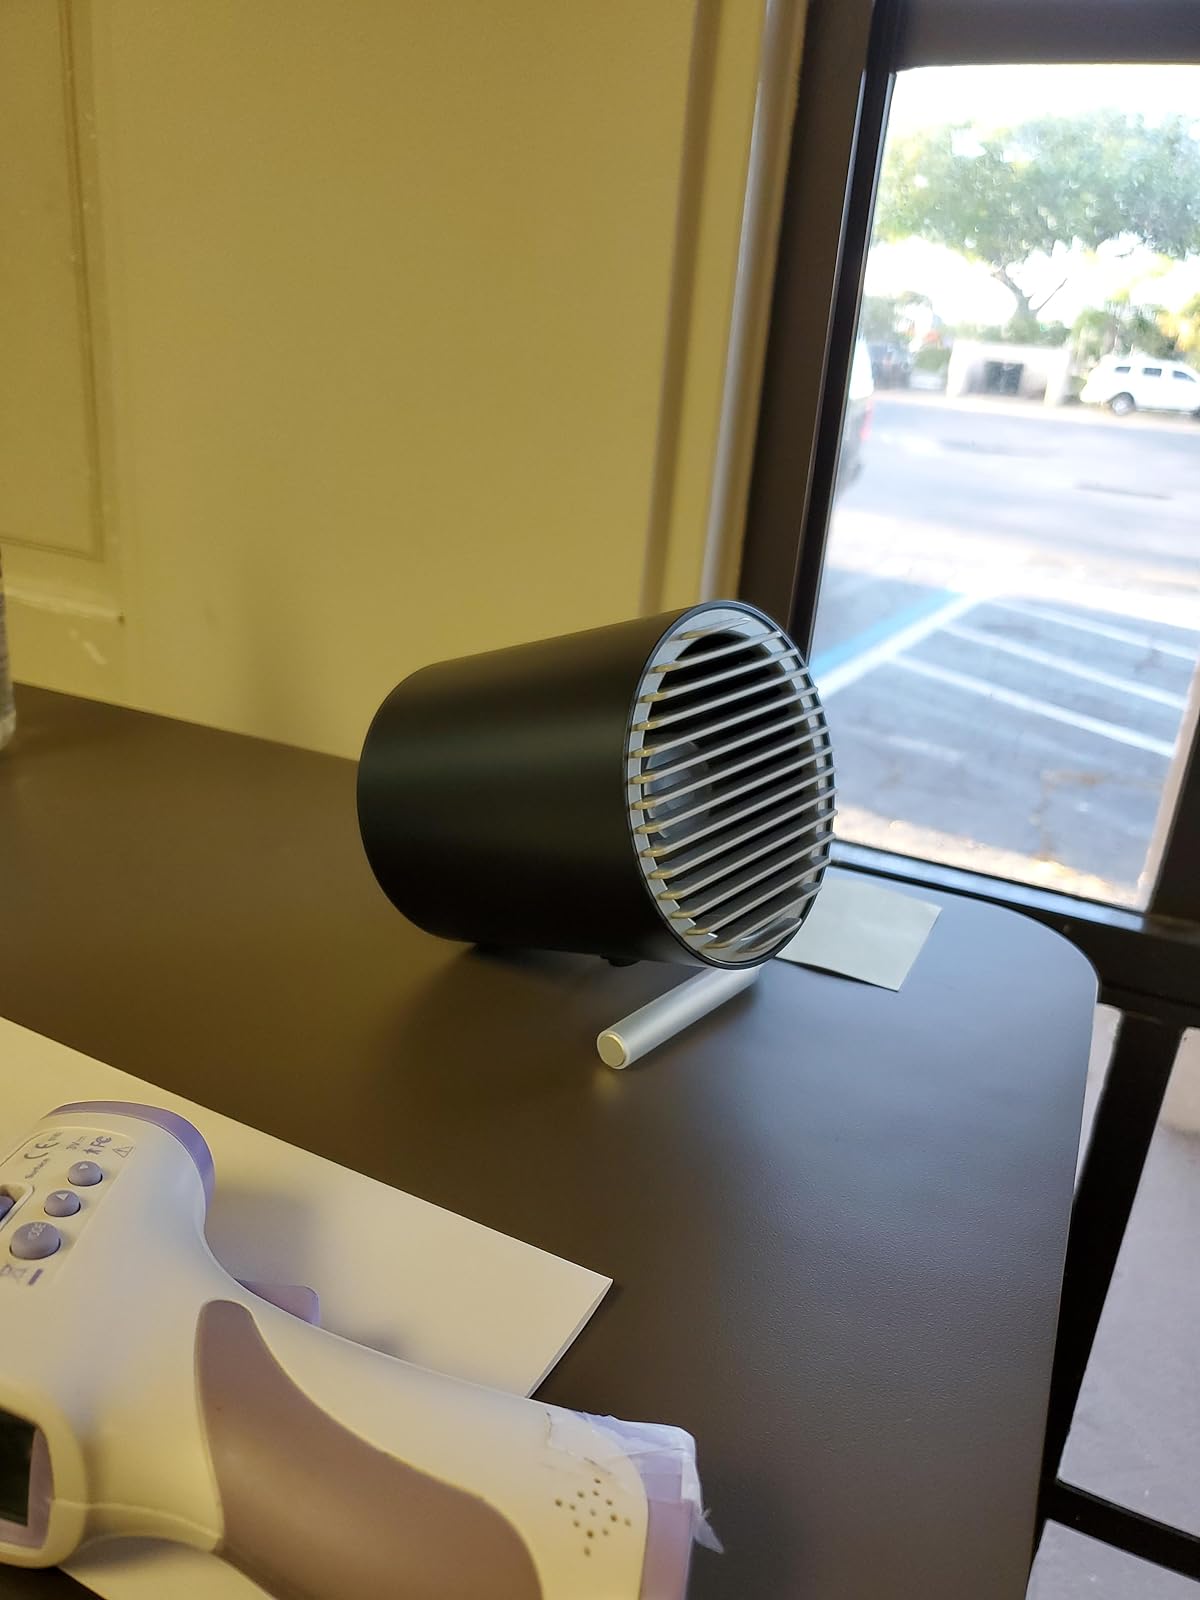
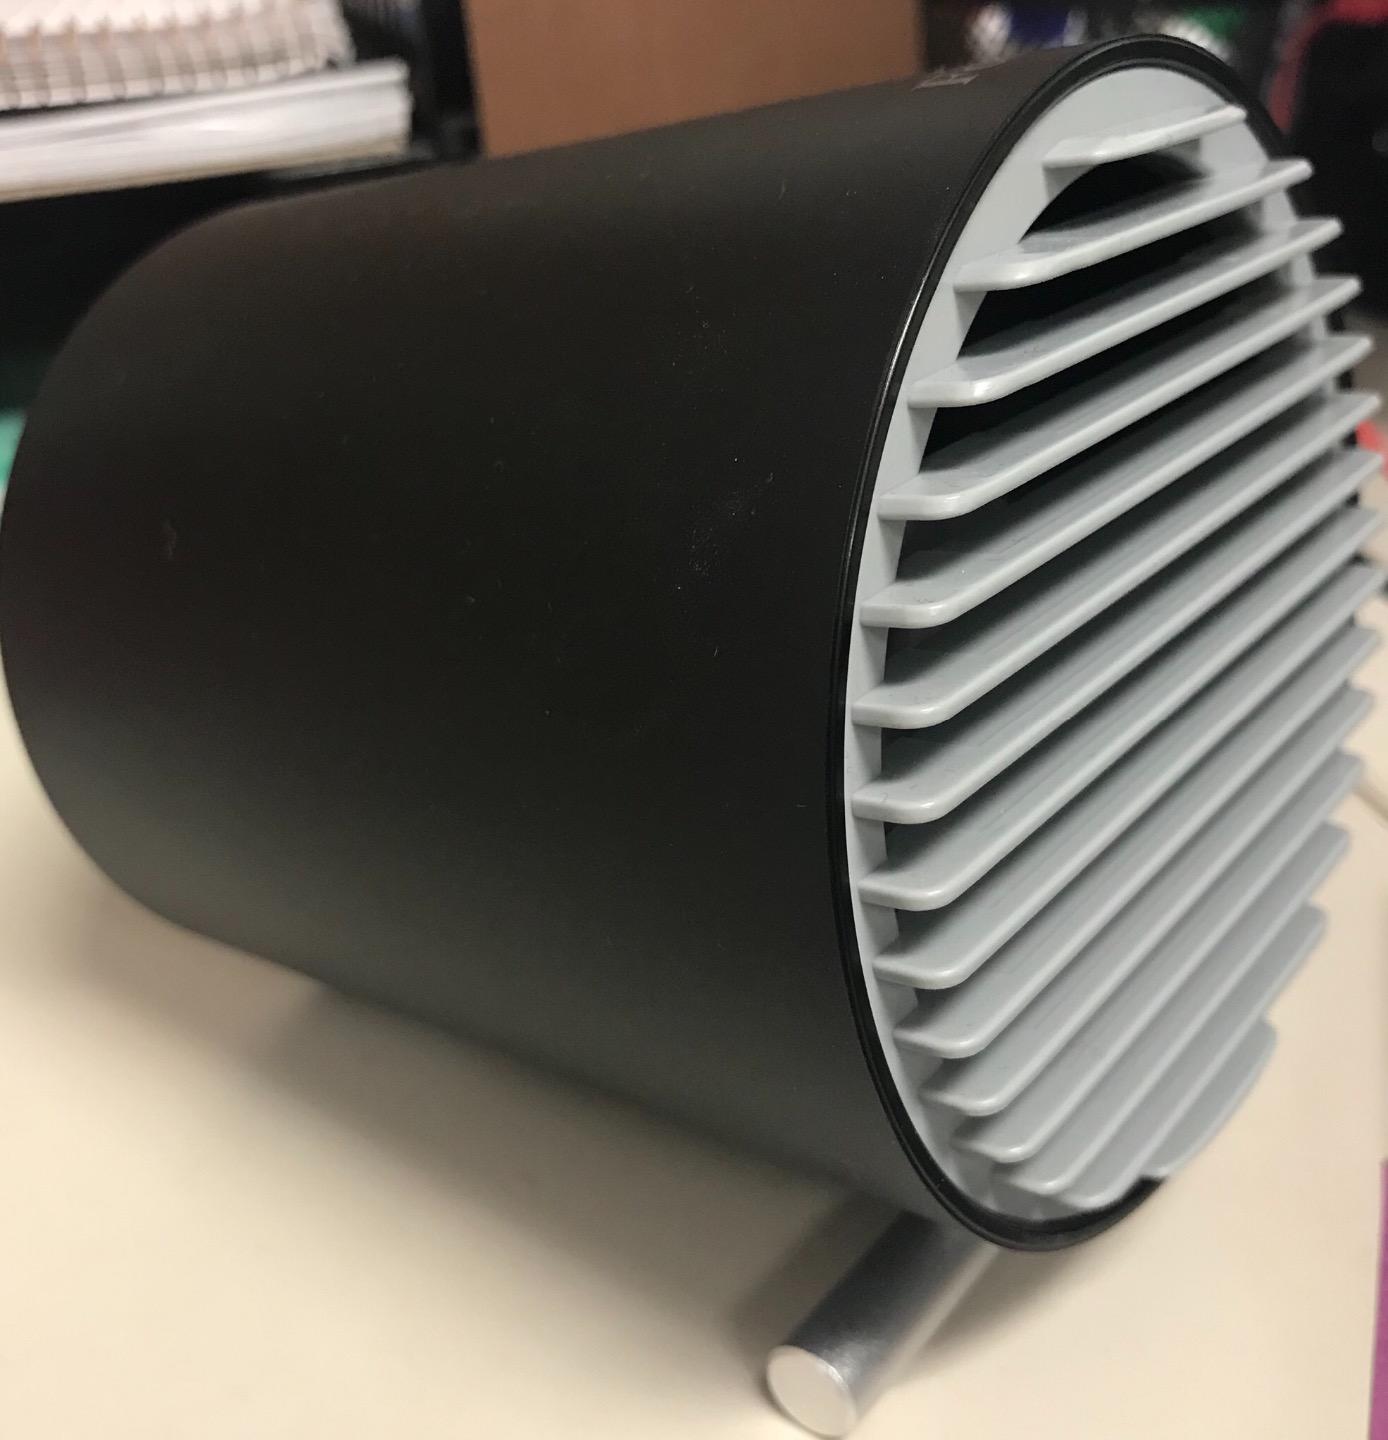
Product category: fan
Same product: yes